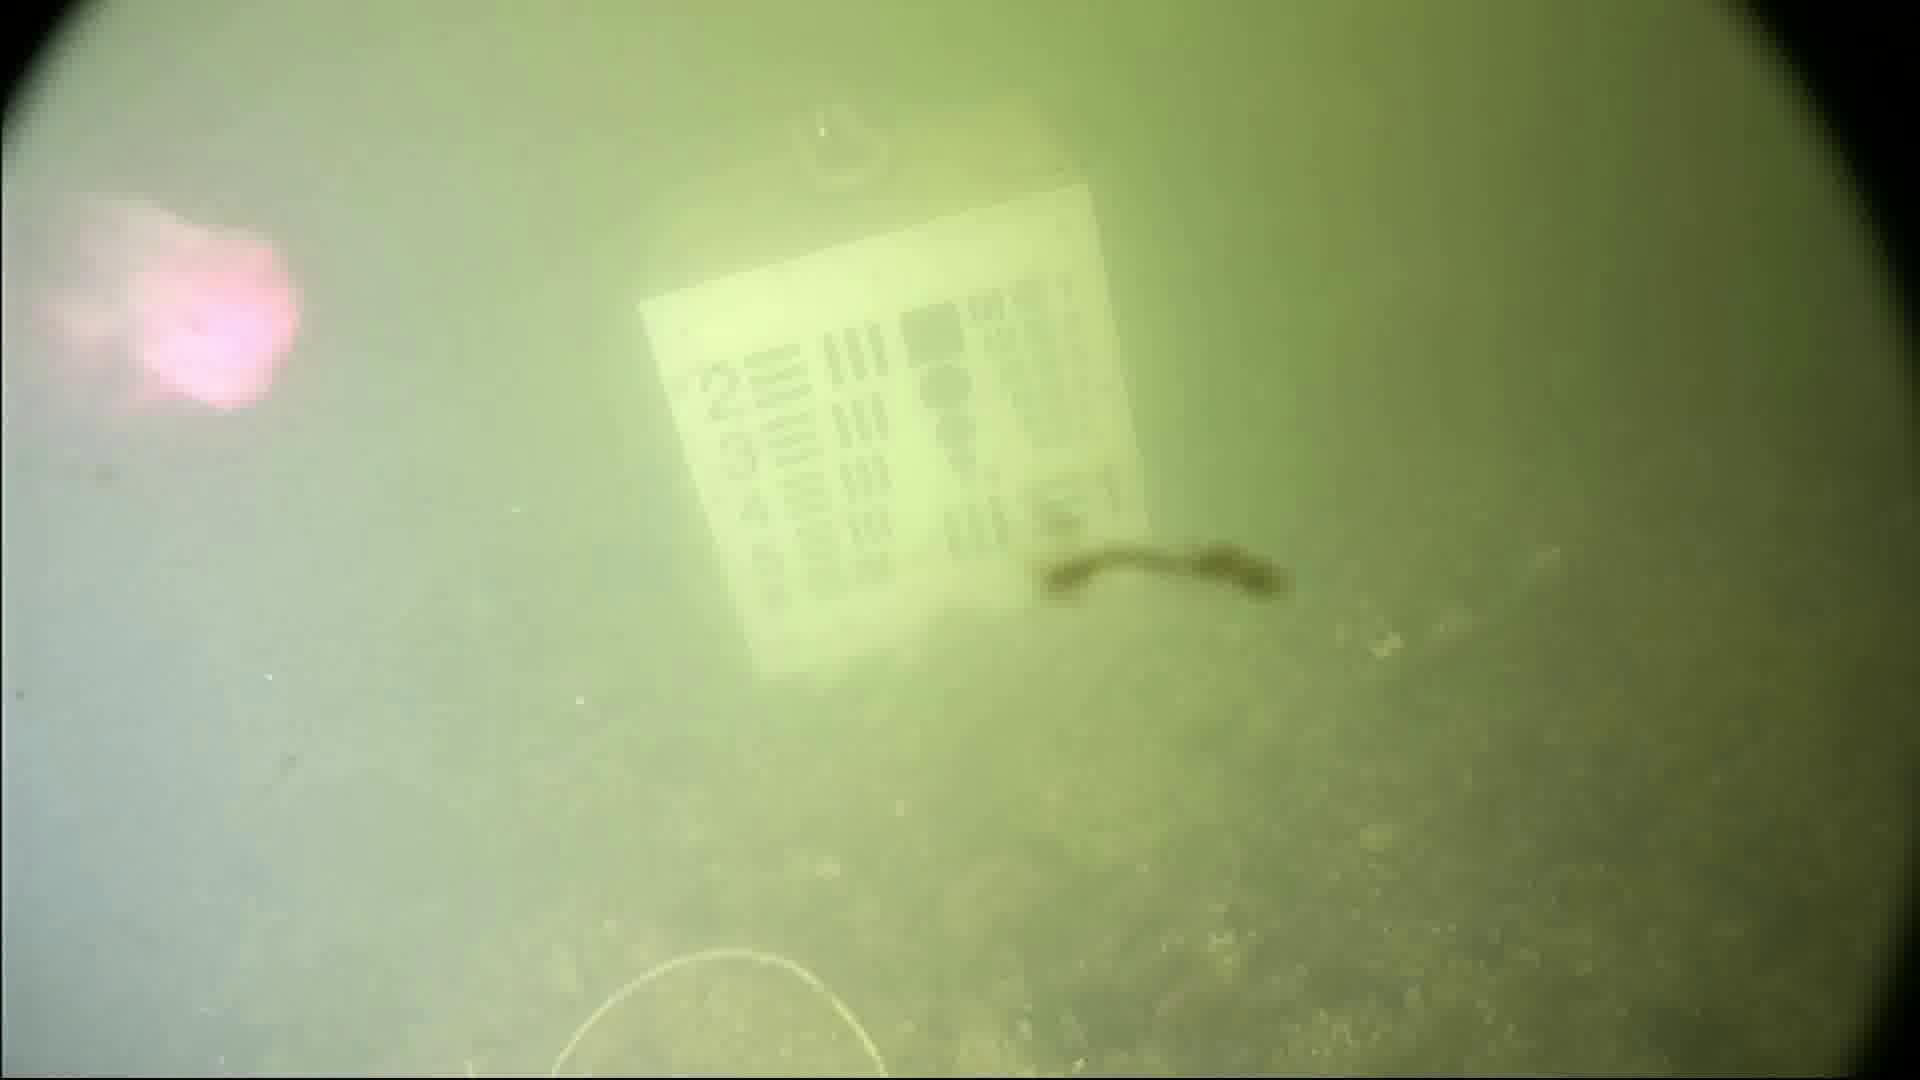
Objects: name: fish
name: crab